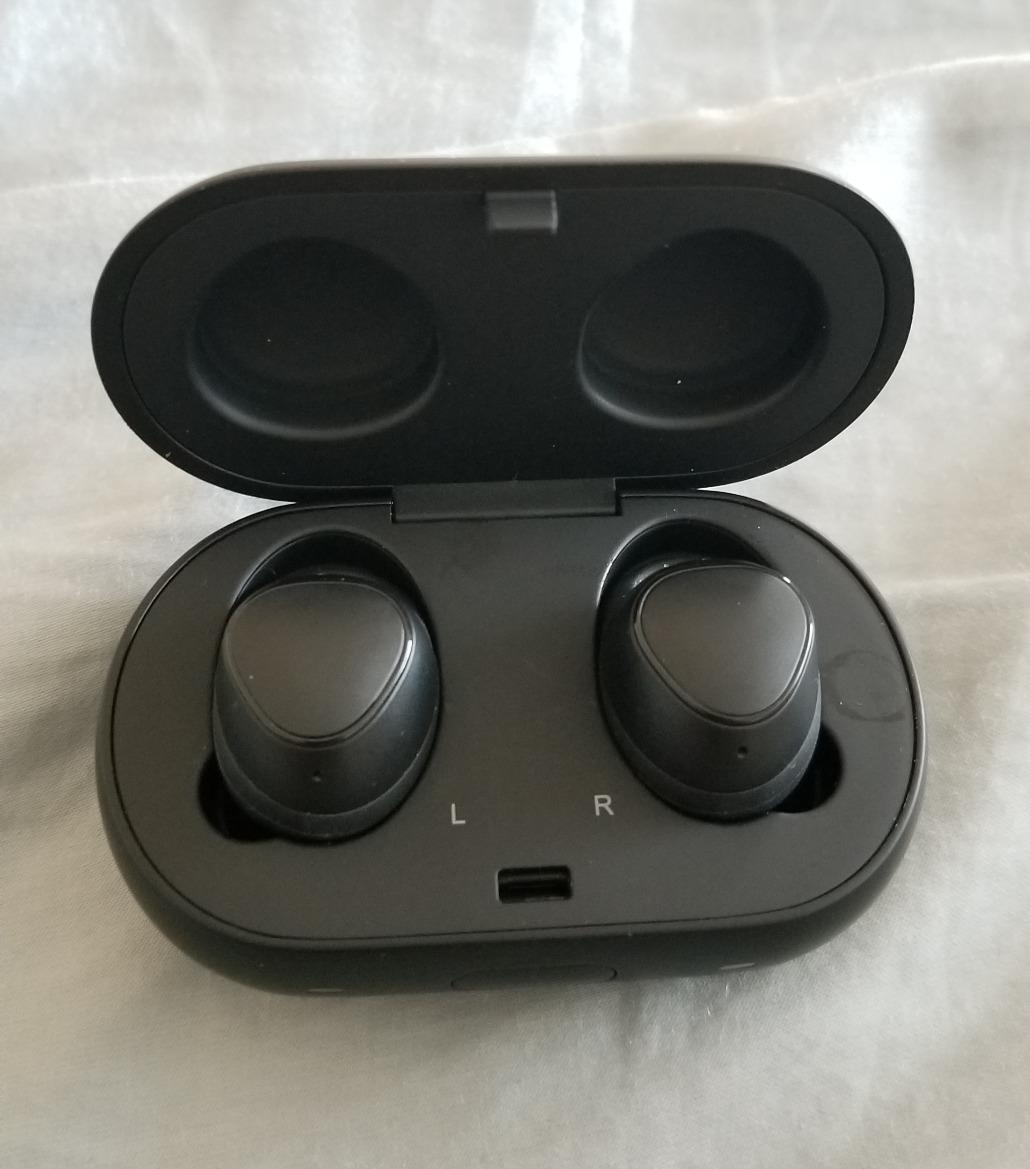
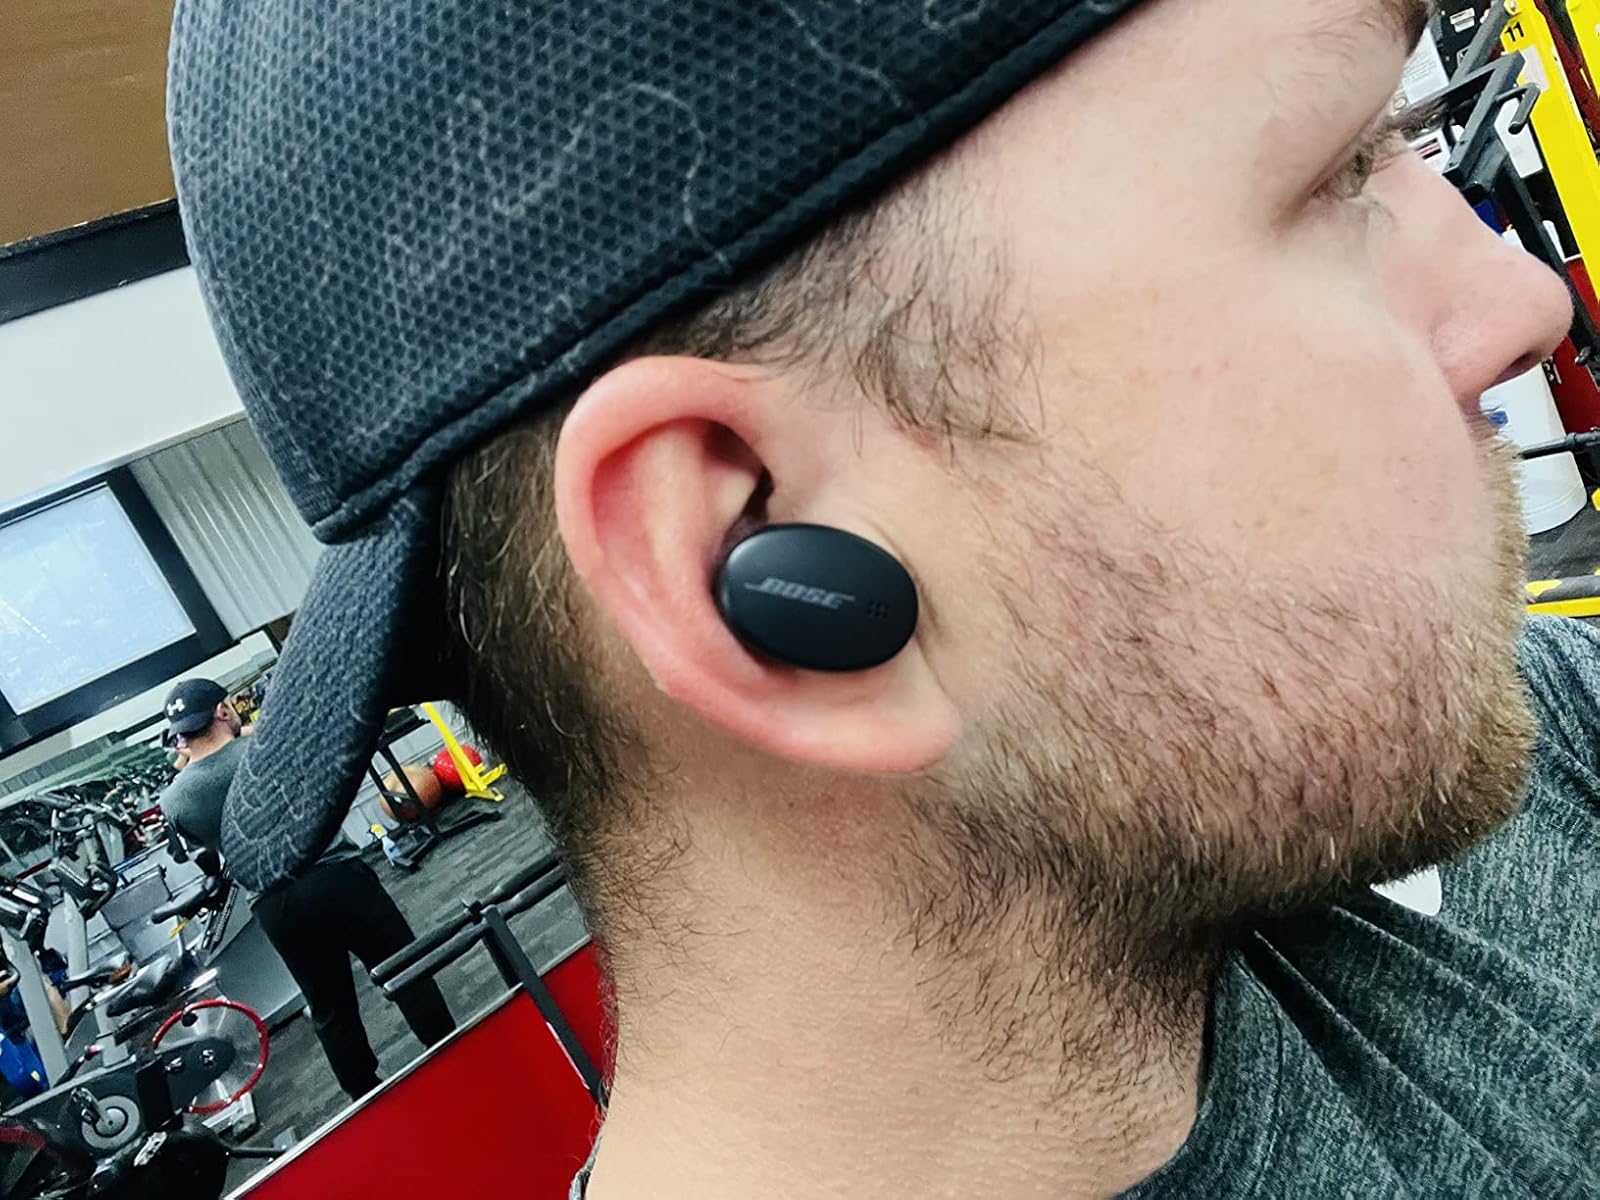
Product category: earbuds
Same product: no